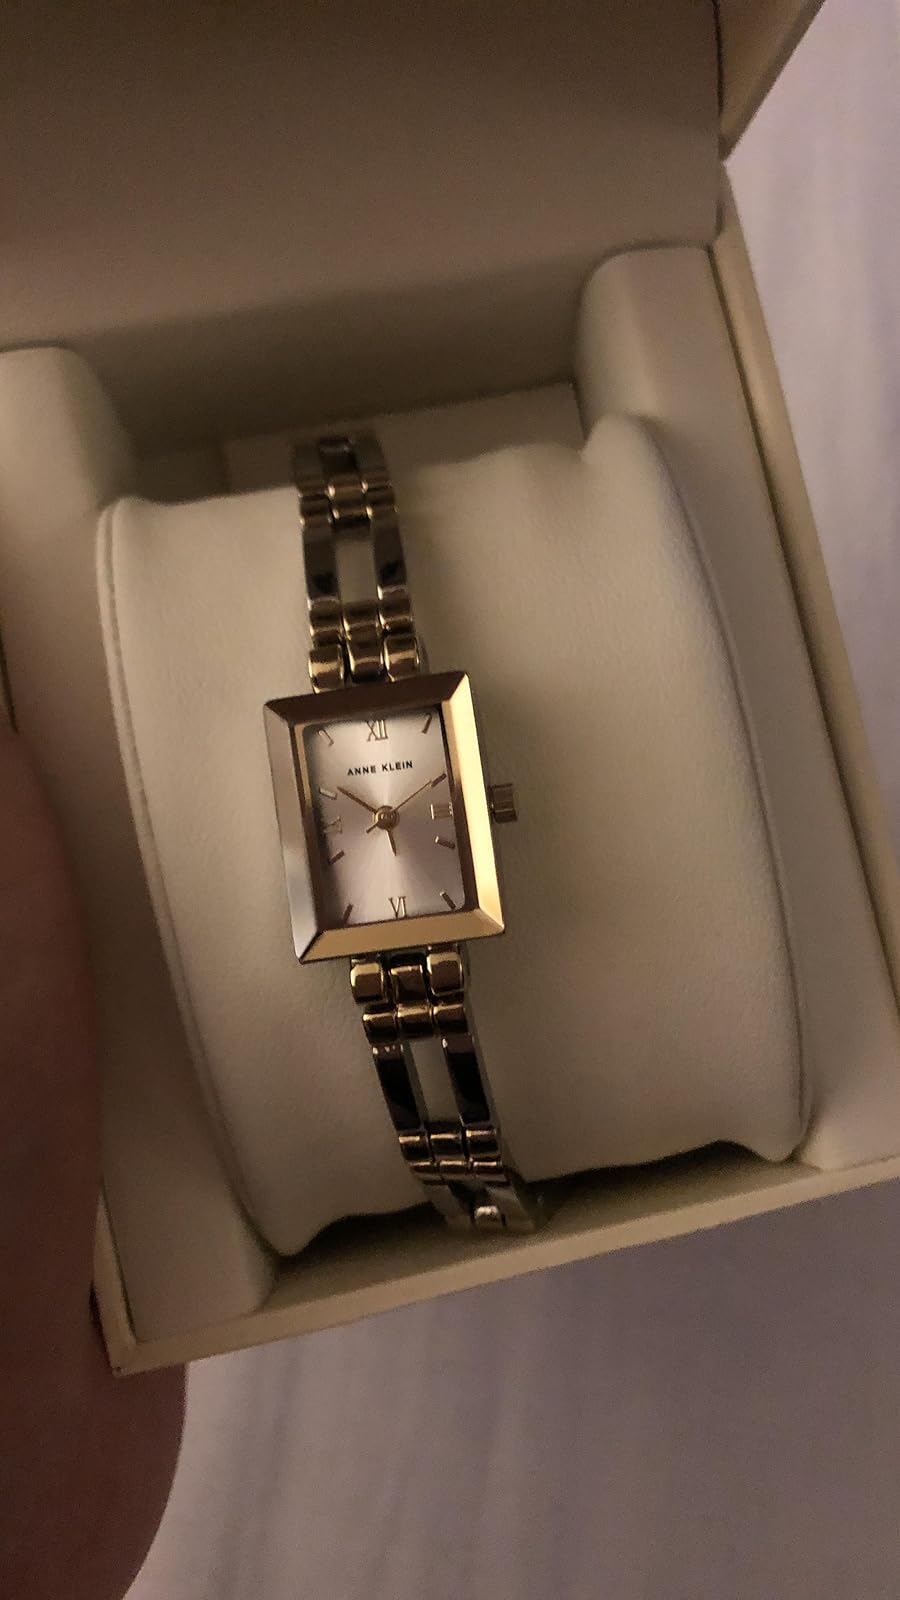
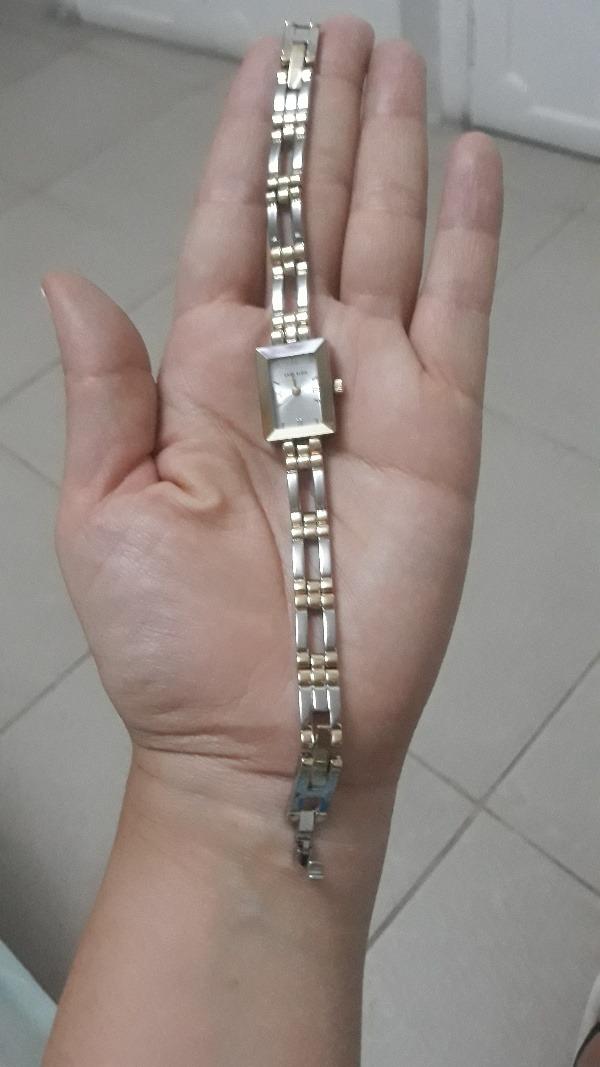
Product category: accessories_watch
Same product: yes